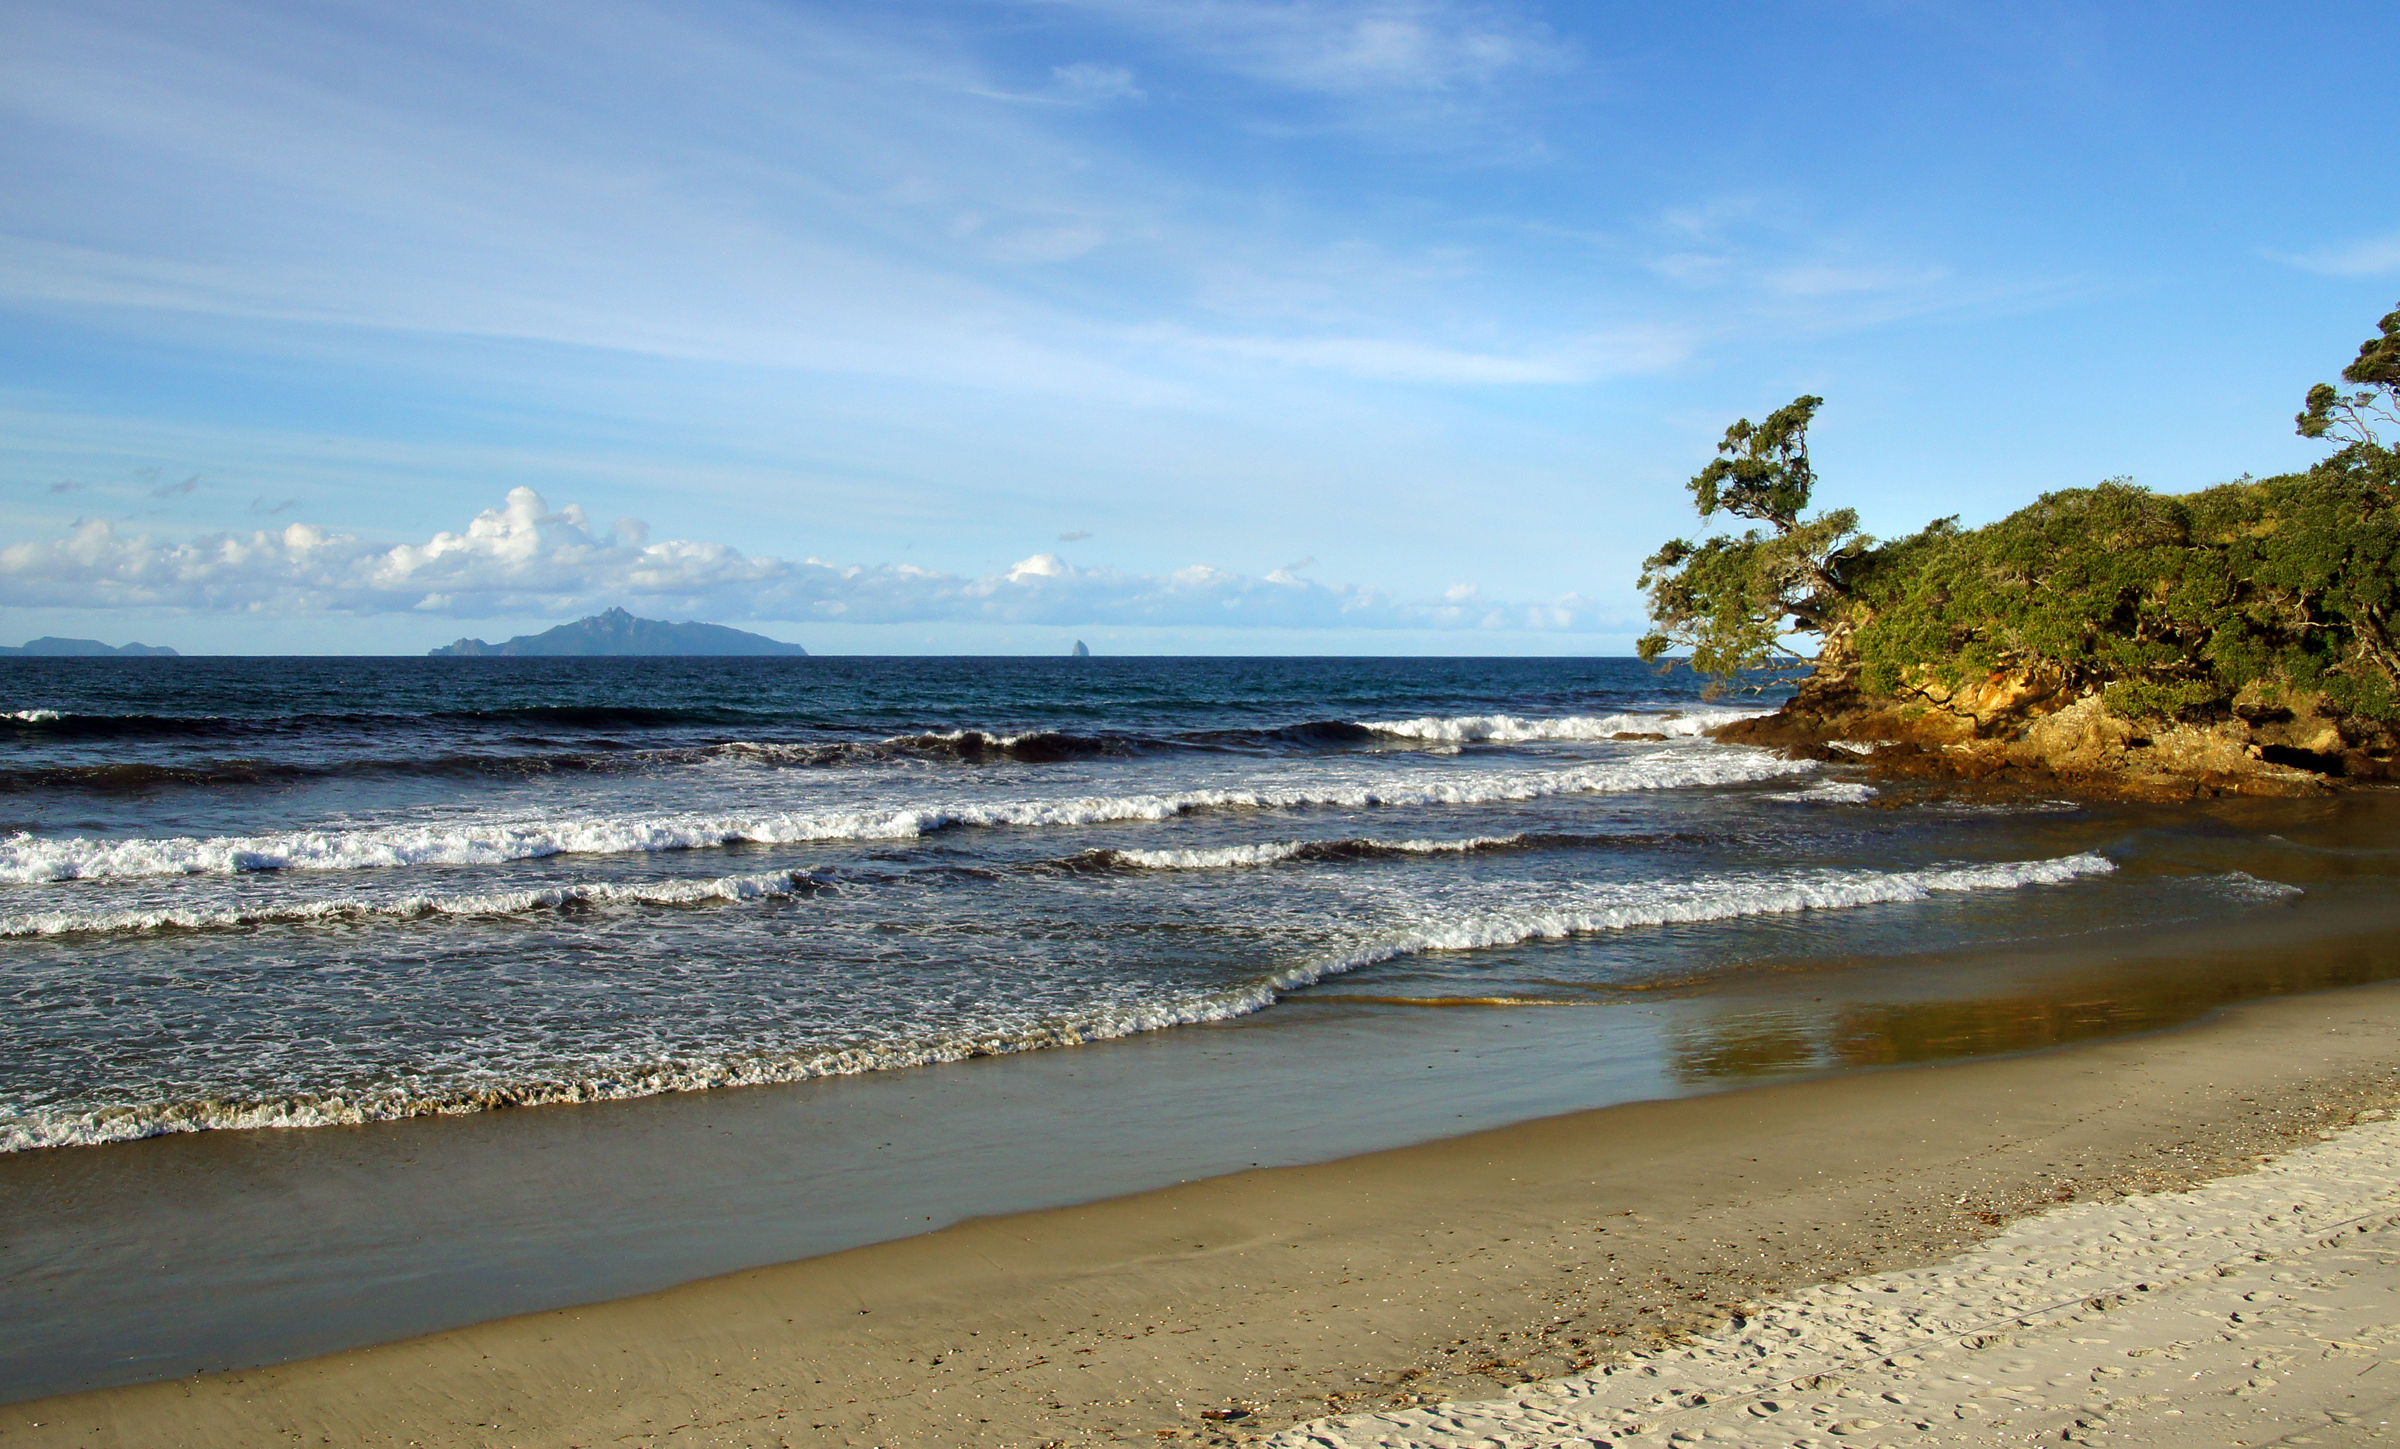
beach, sea, coast, water, sand, ocean, horizon, shore, wave, vacation, shoreline, bay, material, body of water, dunes, newzealand, beaches, day, pwpartlycloudy, bream, baywhangarei, wind wave